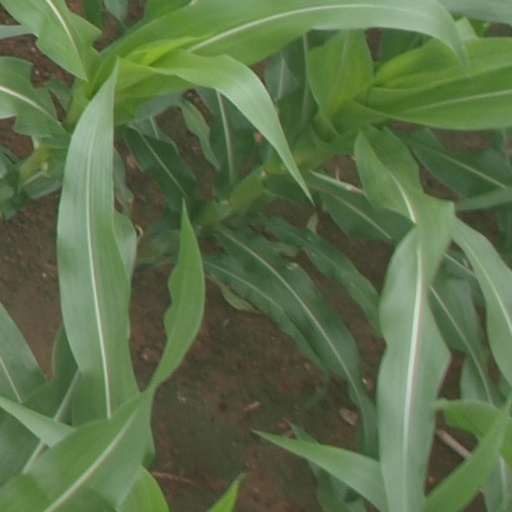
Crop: maize; corn